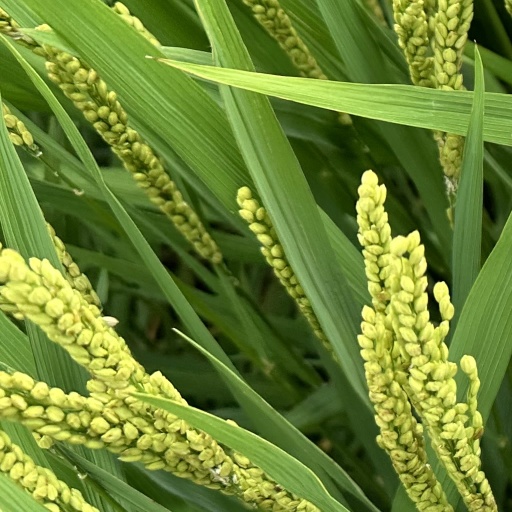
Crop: rice